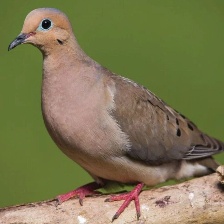
Species: MOURNING DOVE
Scientific name: ZENAIDA MACROURA